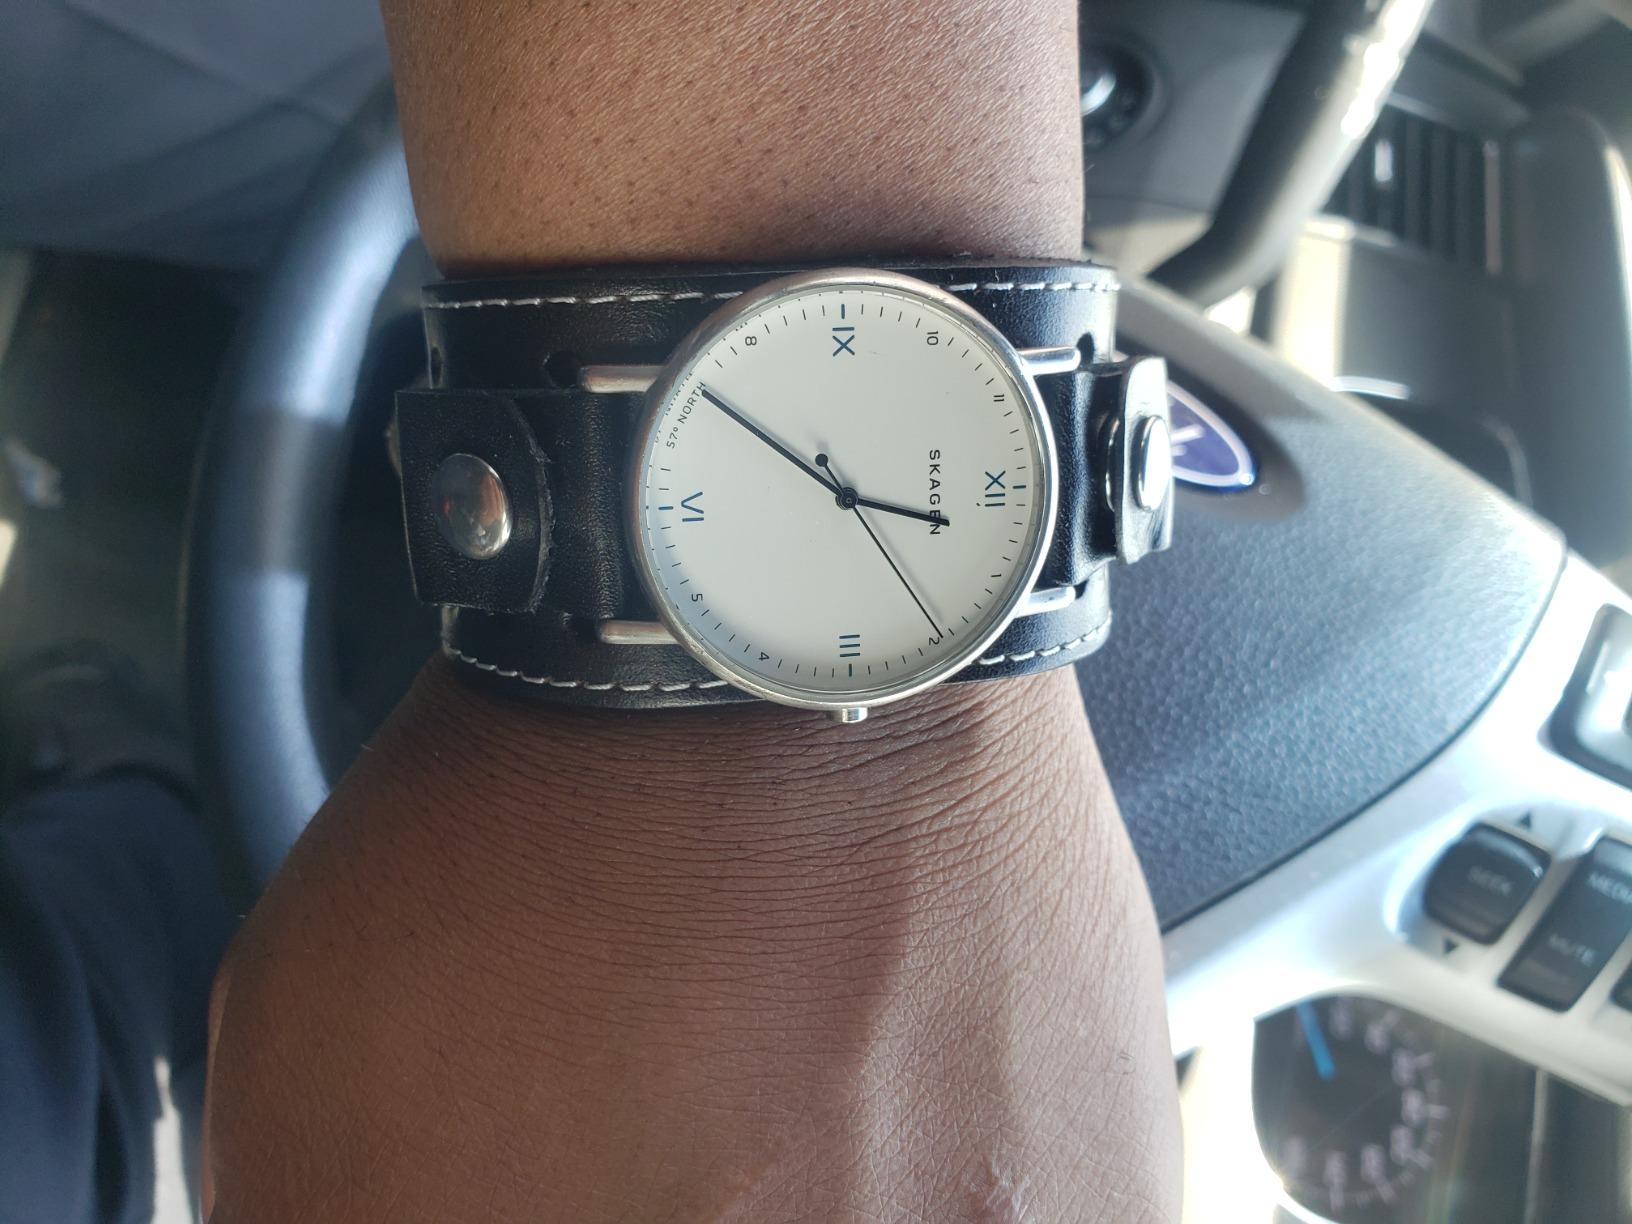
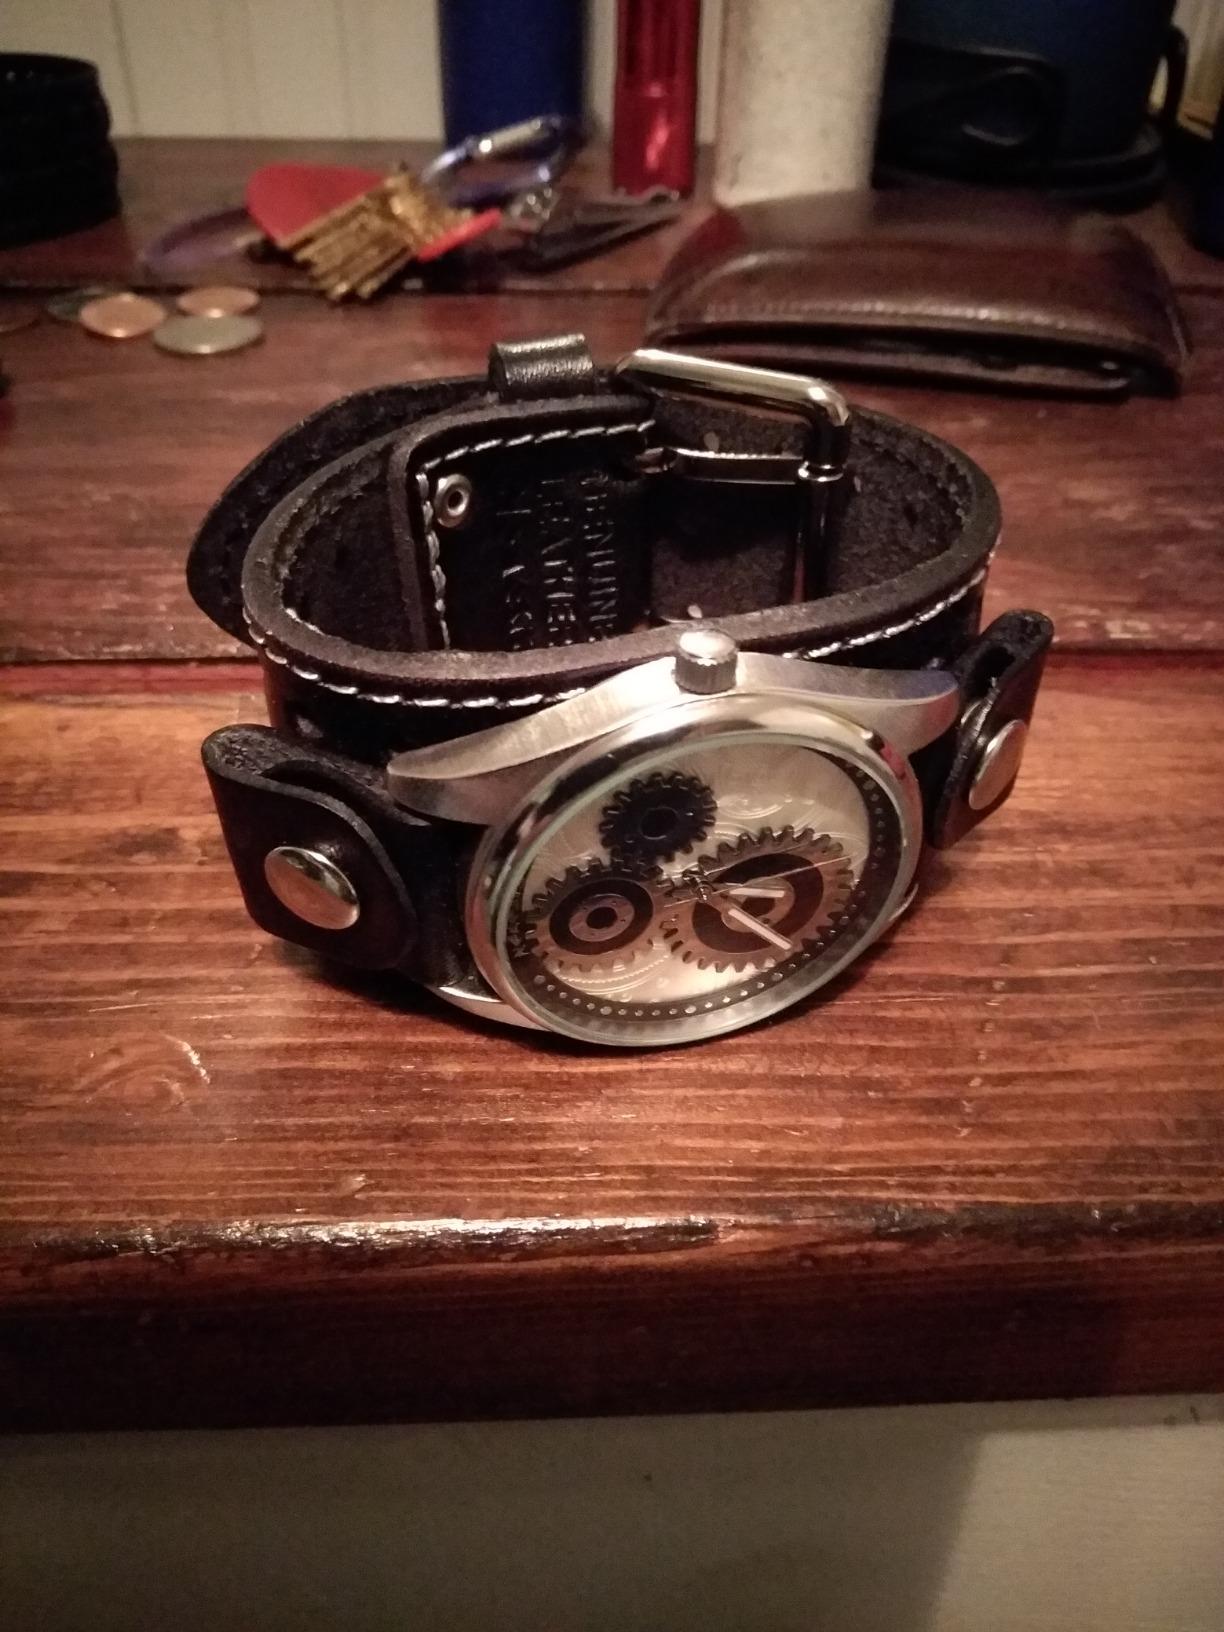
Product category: accessories_watch
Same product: yes